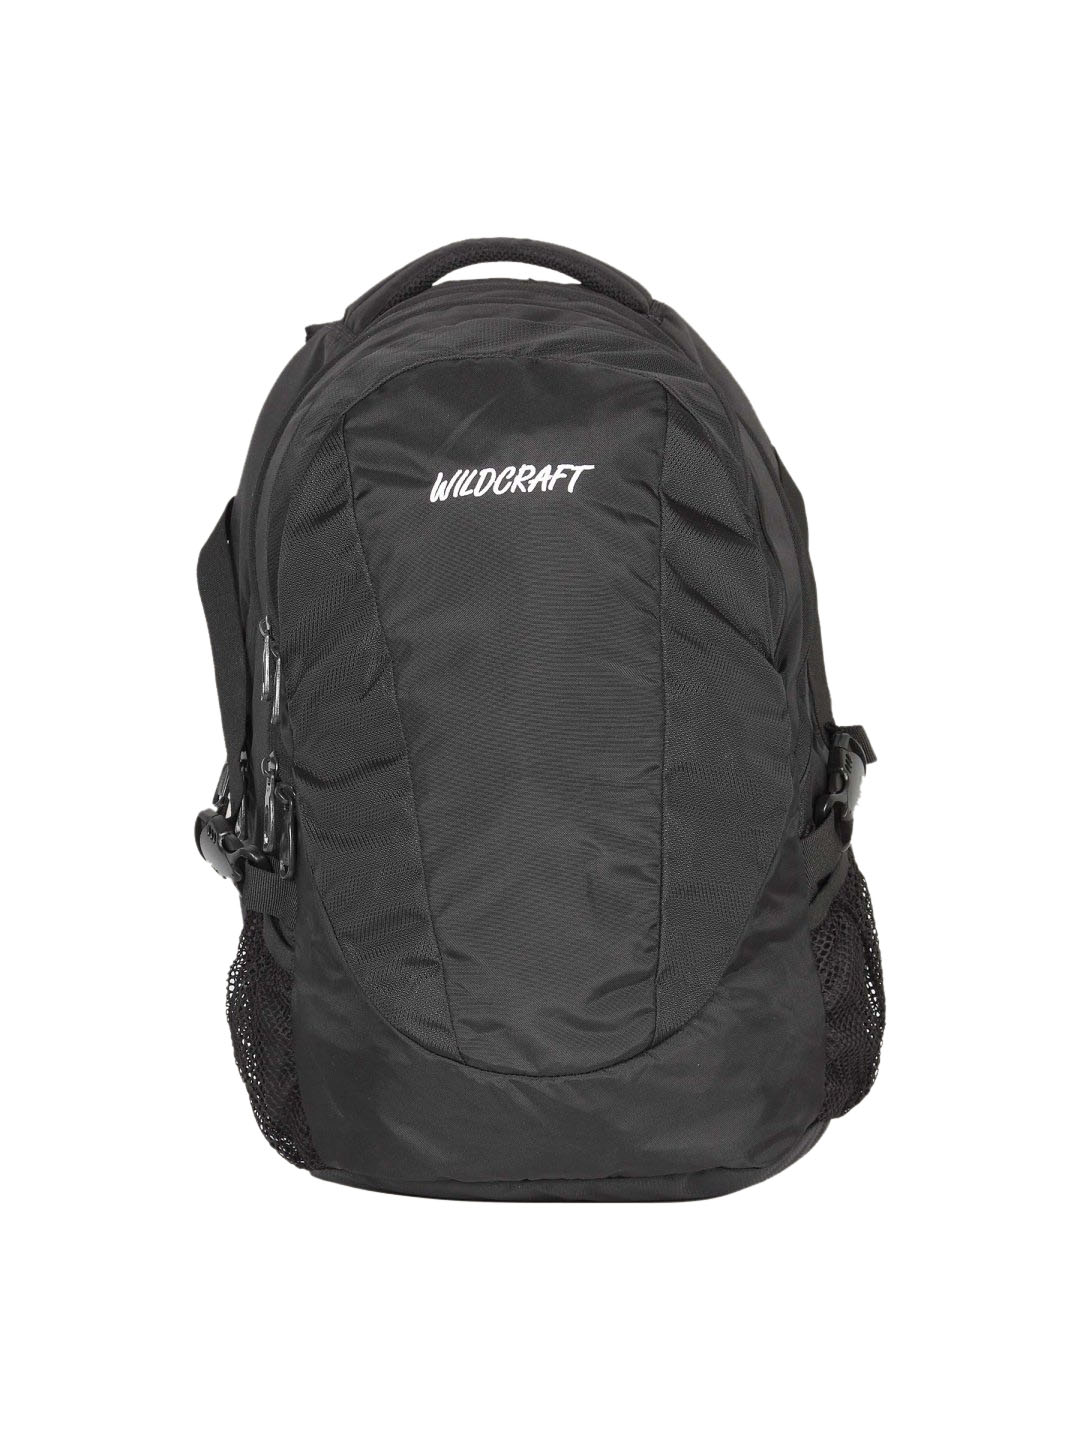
Wildcraft Unisex Black Corporate Backpack
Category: Accessories / Bags / Backpacks
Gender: Unisex
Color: Black
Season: Winter 2015
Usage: Casual